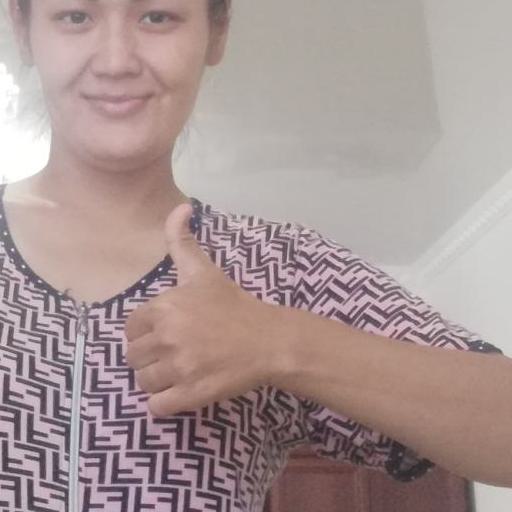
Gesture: like